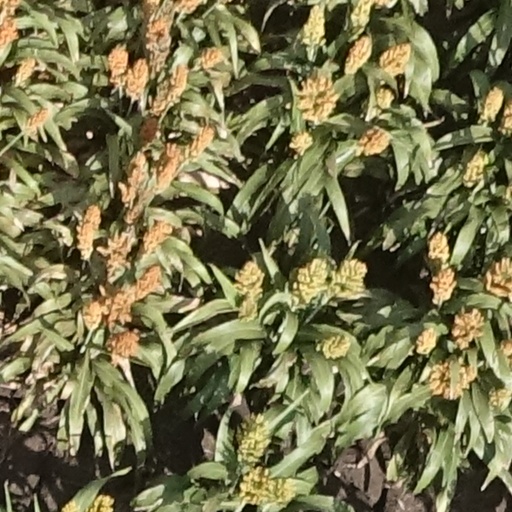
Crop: sorghum